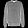
Label: Pullover